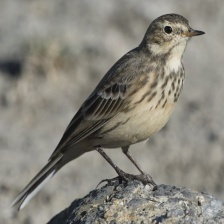
Species: AMERICAN PIPIT
Scientific name: ANTHUS RUBESCENS